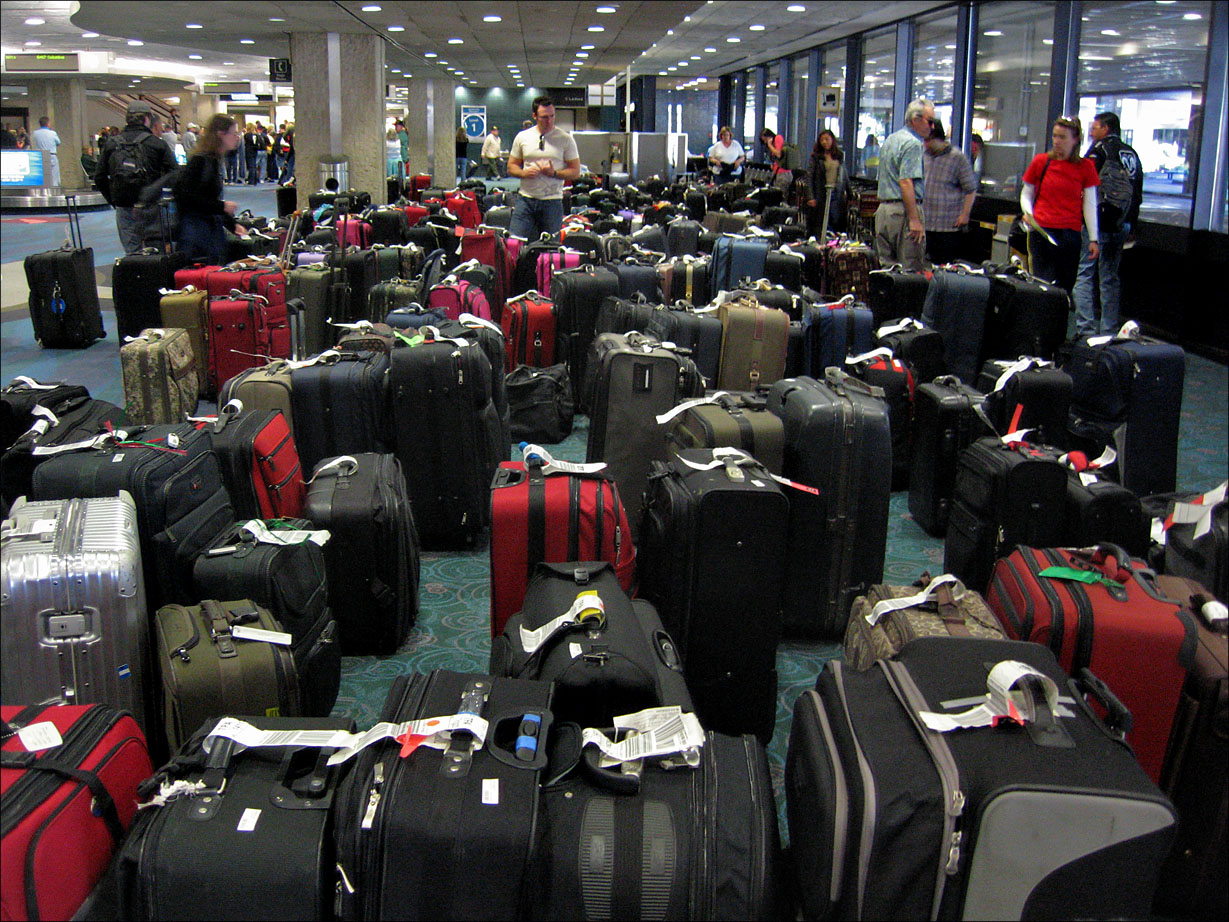
question: ここはどこですか？
answer: 空港

question: サングラスをつけた白いシャツを着ている男の人は何を見ていますか？
answer: 荷物

question: 赤い半袖シャツを白いシャツに重ね着している女の人は何を見ていますか？
answer: 荷物

question: たくさんの荷物の中に一つだけ違う色のスーツケースがあります。何色ですか？
answer: 銀色

question: 銀色のスーツケースはいくつ見えますか？
answer: 一つ

question: 写っているゴミ箱の色は何色ですか？
answer: 銀色

question: ゴミ箱はいくつ写っていますか？
answer: 一つ

question: ここは空港の中のどんなスペースですか？
answer: 到着ロビー